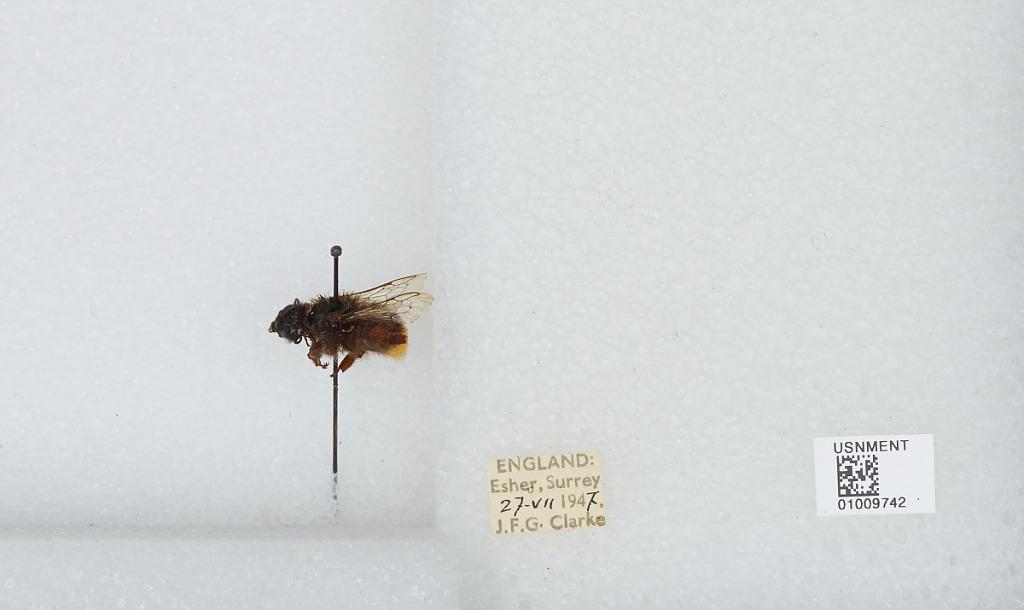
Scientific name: Bombus (Melanobombus) lapidarius lapidarius (Linnaeus)
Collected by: J. Clarke
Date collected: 1947-7-27
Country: United Kingdom
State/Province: England
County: Surrey
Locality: Esher
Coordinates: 51.3692, -0.365